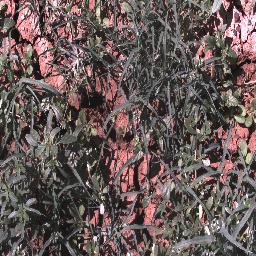
Label: negative